Last Breath (2019 film)

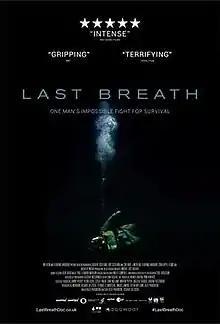

Last Breath is a 2019 British documentary film directed by Richard da Costa and Alex Parkinson. It relates the story of a serious saturation diving accident in 2012, when diver Chris Lemons had his excursion umbilical cable severed and was trapped around under the sea without heat or light, and with only the small amount of breathing gas in his bailout cylinder.